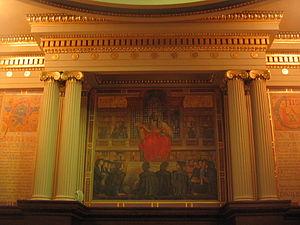
Violet Oakley est une artiste peintre et la première femme américaine à recevoir une commande publique pour une peinture murale. Dès le début du XXe siècle, elle est reconnue comme une pionnière de la décoration murale, domaine alors exclusivement réservé aux hommes. Elle excelle dans les peintures murales et les vitraux abordant des thèmes historiques ou inspirés de la littérature dans le style de la Renaissance. En 1905, elle devient la première femme à recevoir la médaille d'or de l'Académie des beaux-arts de Pennsylvanie.